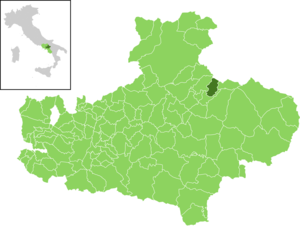
Vallesaccarda est une commune italienne de la province d'Avellino dans la région Campanie en Italie.